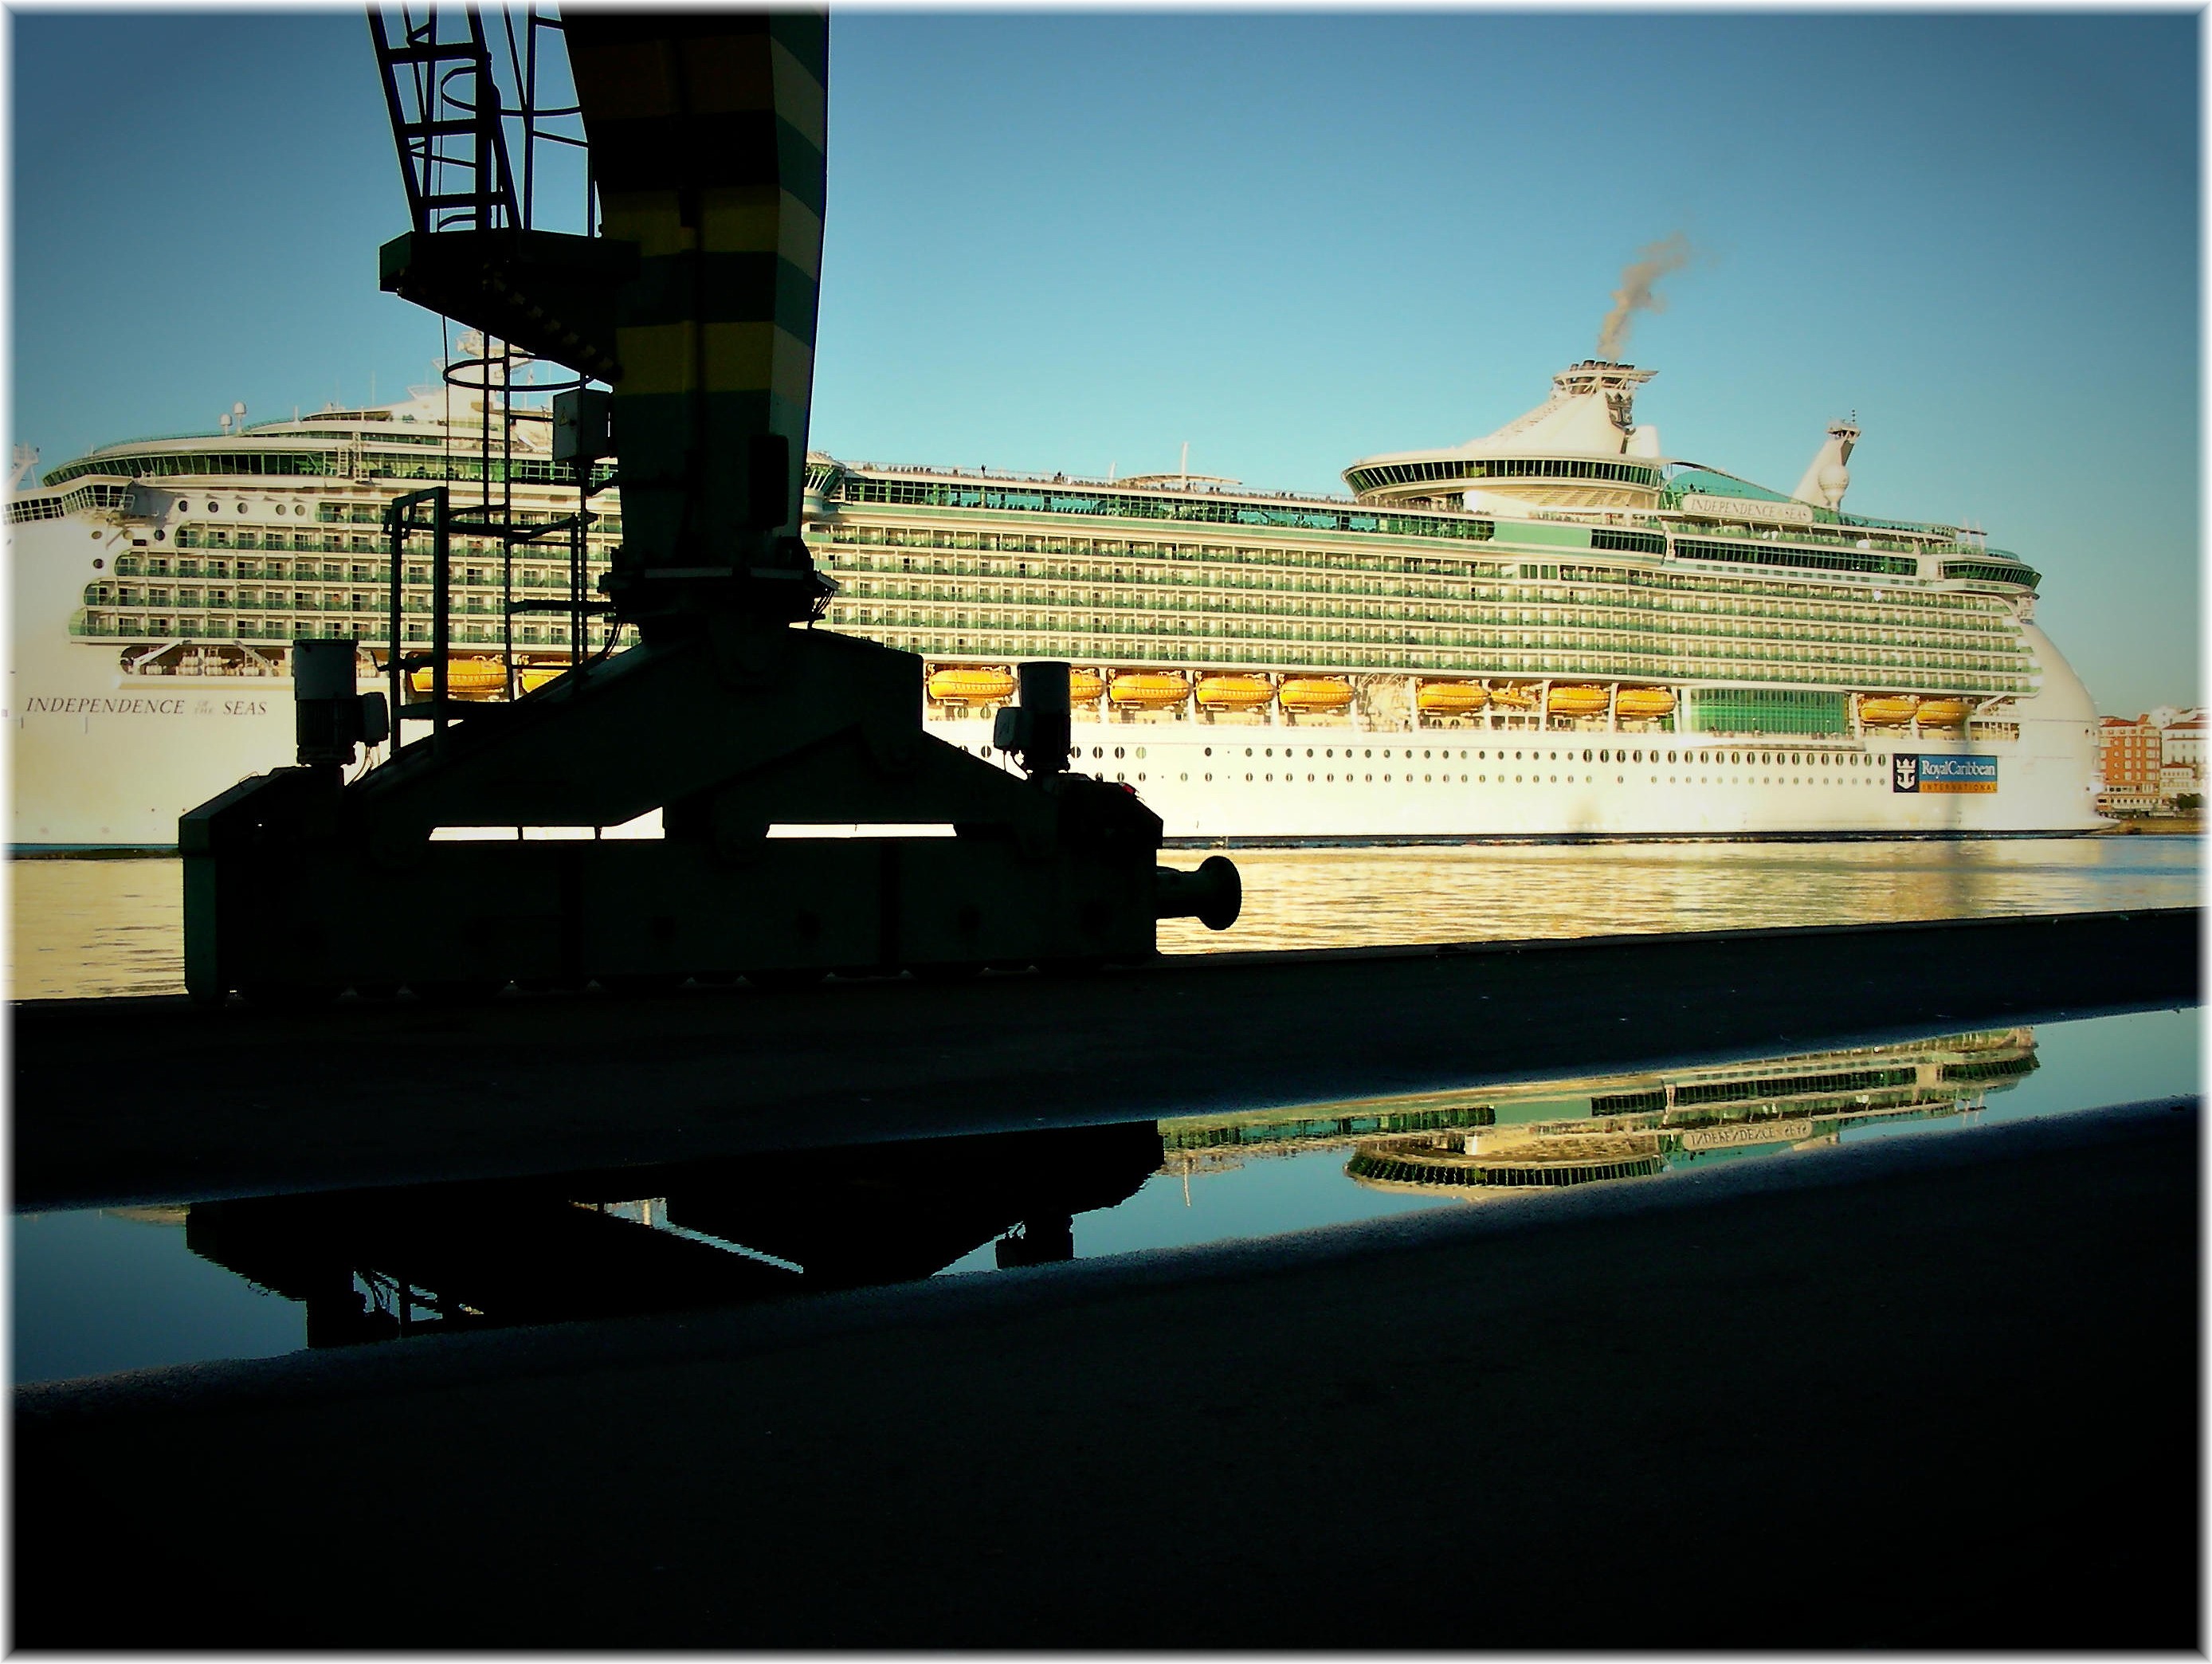
sea, water, ship, europe, vehicle, metal, spain, espagne, machines, reflections, reflejos, europa, mar, agua, galicia, puerto, mygearandme, acorua, oceano, atlantic, transporte, reflexions, watercraft, battleship, cruise ship, porto, espana, corua, galiza, auga, embarcaciones, atlantico, marineras, maquinas, galice, portodacorua, barcos, reflexos, cruceros, embarcacions, marieiras, puertocorua, portocorua, lacoruna, cruceiros, independenceoftheseas, passenger ship, freight transport, ocean liner